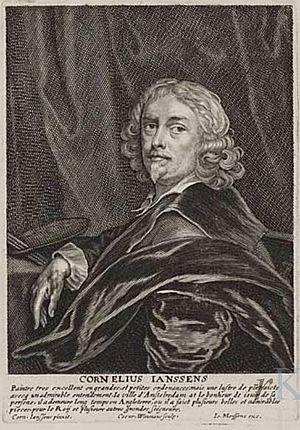
CORNELIUS IANSSENS/ Paintre tres excellent en grandes et petites ordances: mais une lustre de portraits/ avecq un admirable entendence la ville d'Amsterdam at le bonheur de iouir de sa/ persone. il a demeure long temps en Angleterre, ou il a facit plusieurs belles et admirables/ pieces, pour le Roij et plusieurs autres grandes Seigneurs.
Le Het Gulden Cabinet vande Vry Schilder-Const ou Cabinet d'or de l'art libéral de la peinture est un ouvrage écrit par le notaire et le rederijker flamand du XVIIᵉ siècle Cornelis de Bie et publié à Anvers en 1662. Écrit en néerlandais, c'est un recueil de biographies et de panégyriques d'artistes des XVIᵉ et XVIIᵉ siècles principalement des Flandres incluant des portraits gravés. L'œuvre est une importante source d'information sur ces artistes et en fut la principale pour des historiens de l'art tels qu'Arnold Houbraken et Jacob Campo Weyerman.